Léon Perrault

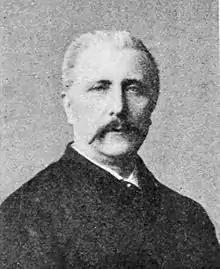
Léon Bazille Perrault

Léon-Jean-Bazille Perrault (Poitiers 16 June 1832 – 1908 Royan) was a French academic painter.